Vox (company)

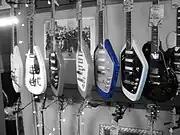
Vox guitars (Phantom XII is right white one)

In the mid-1960s, as the sound of electric 12-string guitars became popular, Vox introduced the "Phantom XII", which was subsequently used by Tony Hicks of The Hollies, Captain Sensible of early English punk band The Damned and Greg Kihn; the "Mark XII" electric 12-string guitar and the "Tempest XII", also made in Italy, which featured a more conventional body style. The "Phantom XII" and "Mark XII" both featured a unique Bigsby style 12-string vibrato tailpiece, which made them, along with Semie Moseley's "Ventures" model 12-string Mosrite, the only 12-string electric guitars to feature such a vibrato. The "Stereo Phantom XII" had split pick-ups resembling the Fender "Precision" bass, each half of which could be sent to a separate amplifier using an onboard mix control.